Siege of Odessa

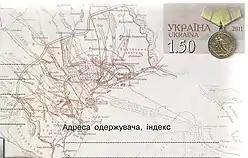
"Map of Odessa Defense" From Ukrainian Postal Service, 2011

On 3 September, General Ciupercă submitted a memoir to by-now Marshal Antonescu, highlighting the poor condition of the front-line divisions, which were exhausted after nearly a month of continuous fighting. He proposed a reorganization of six divisions (the 3rd, 6th, 7th, 14th, 21st Infantry and Guard Divisions), which would be split into 2 corps and supported by 8 heavy artillery battalions. These units would then attack in a single area to break through the Soviet line. The memoir however, was rejected by both Antonescu and Brigadier-General Alexandru Ioanițiu, chief of the Romanian General Staff, who argued that an attack in a single direction would leave the rest of the Romanian line too exposed. Marshal Antonescu subsequently issued a new directive calling for attacks between Tatarka and Dalnik, and Gniliavko and Dalnik, to be made by the 11th and 3rd Corps, respectively. Ioanițiu forwarded a note to Major-General Arthur Hauffe, chief of the German military mission to Romania, informing him of the situation at Odessa and requesting assistance in the form of aircraft and several pioneer battalions. Although the Royal Romanian Air Force enjoyed some success against the Soviets ground and air forces, it was ill-equipped for anti-shipping raids, and the Soviets were being steadily reinforced and resupplied via the Navy.